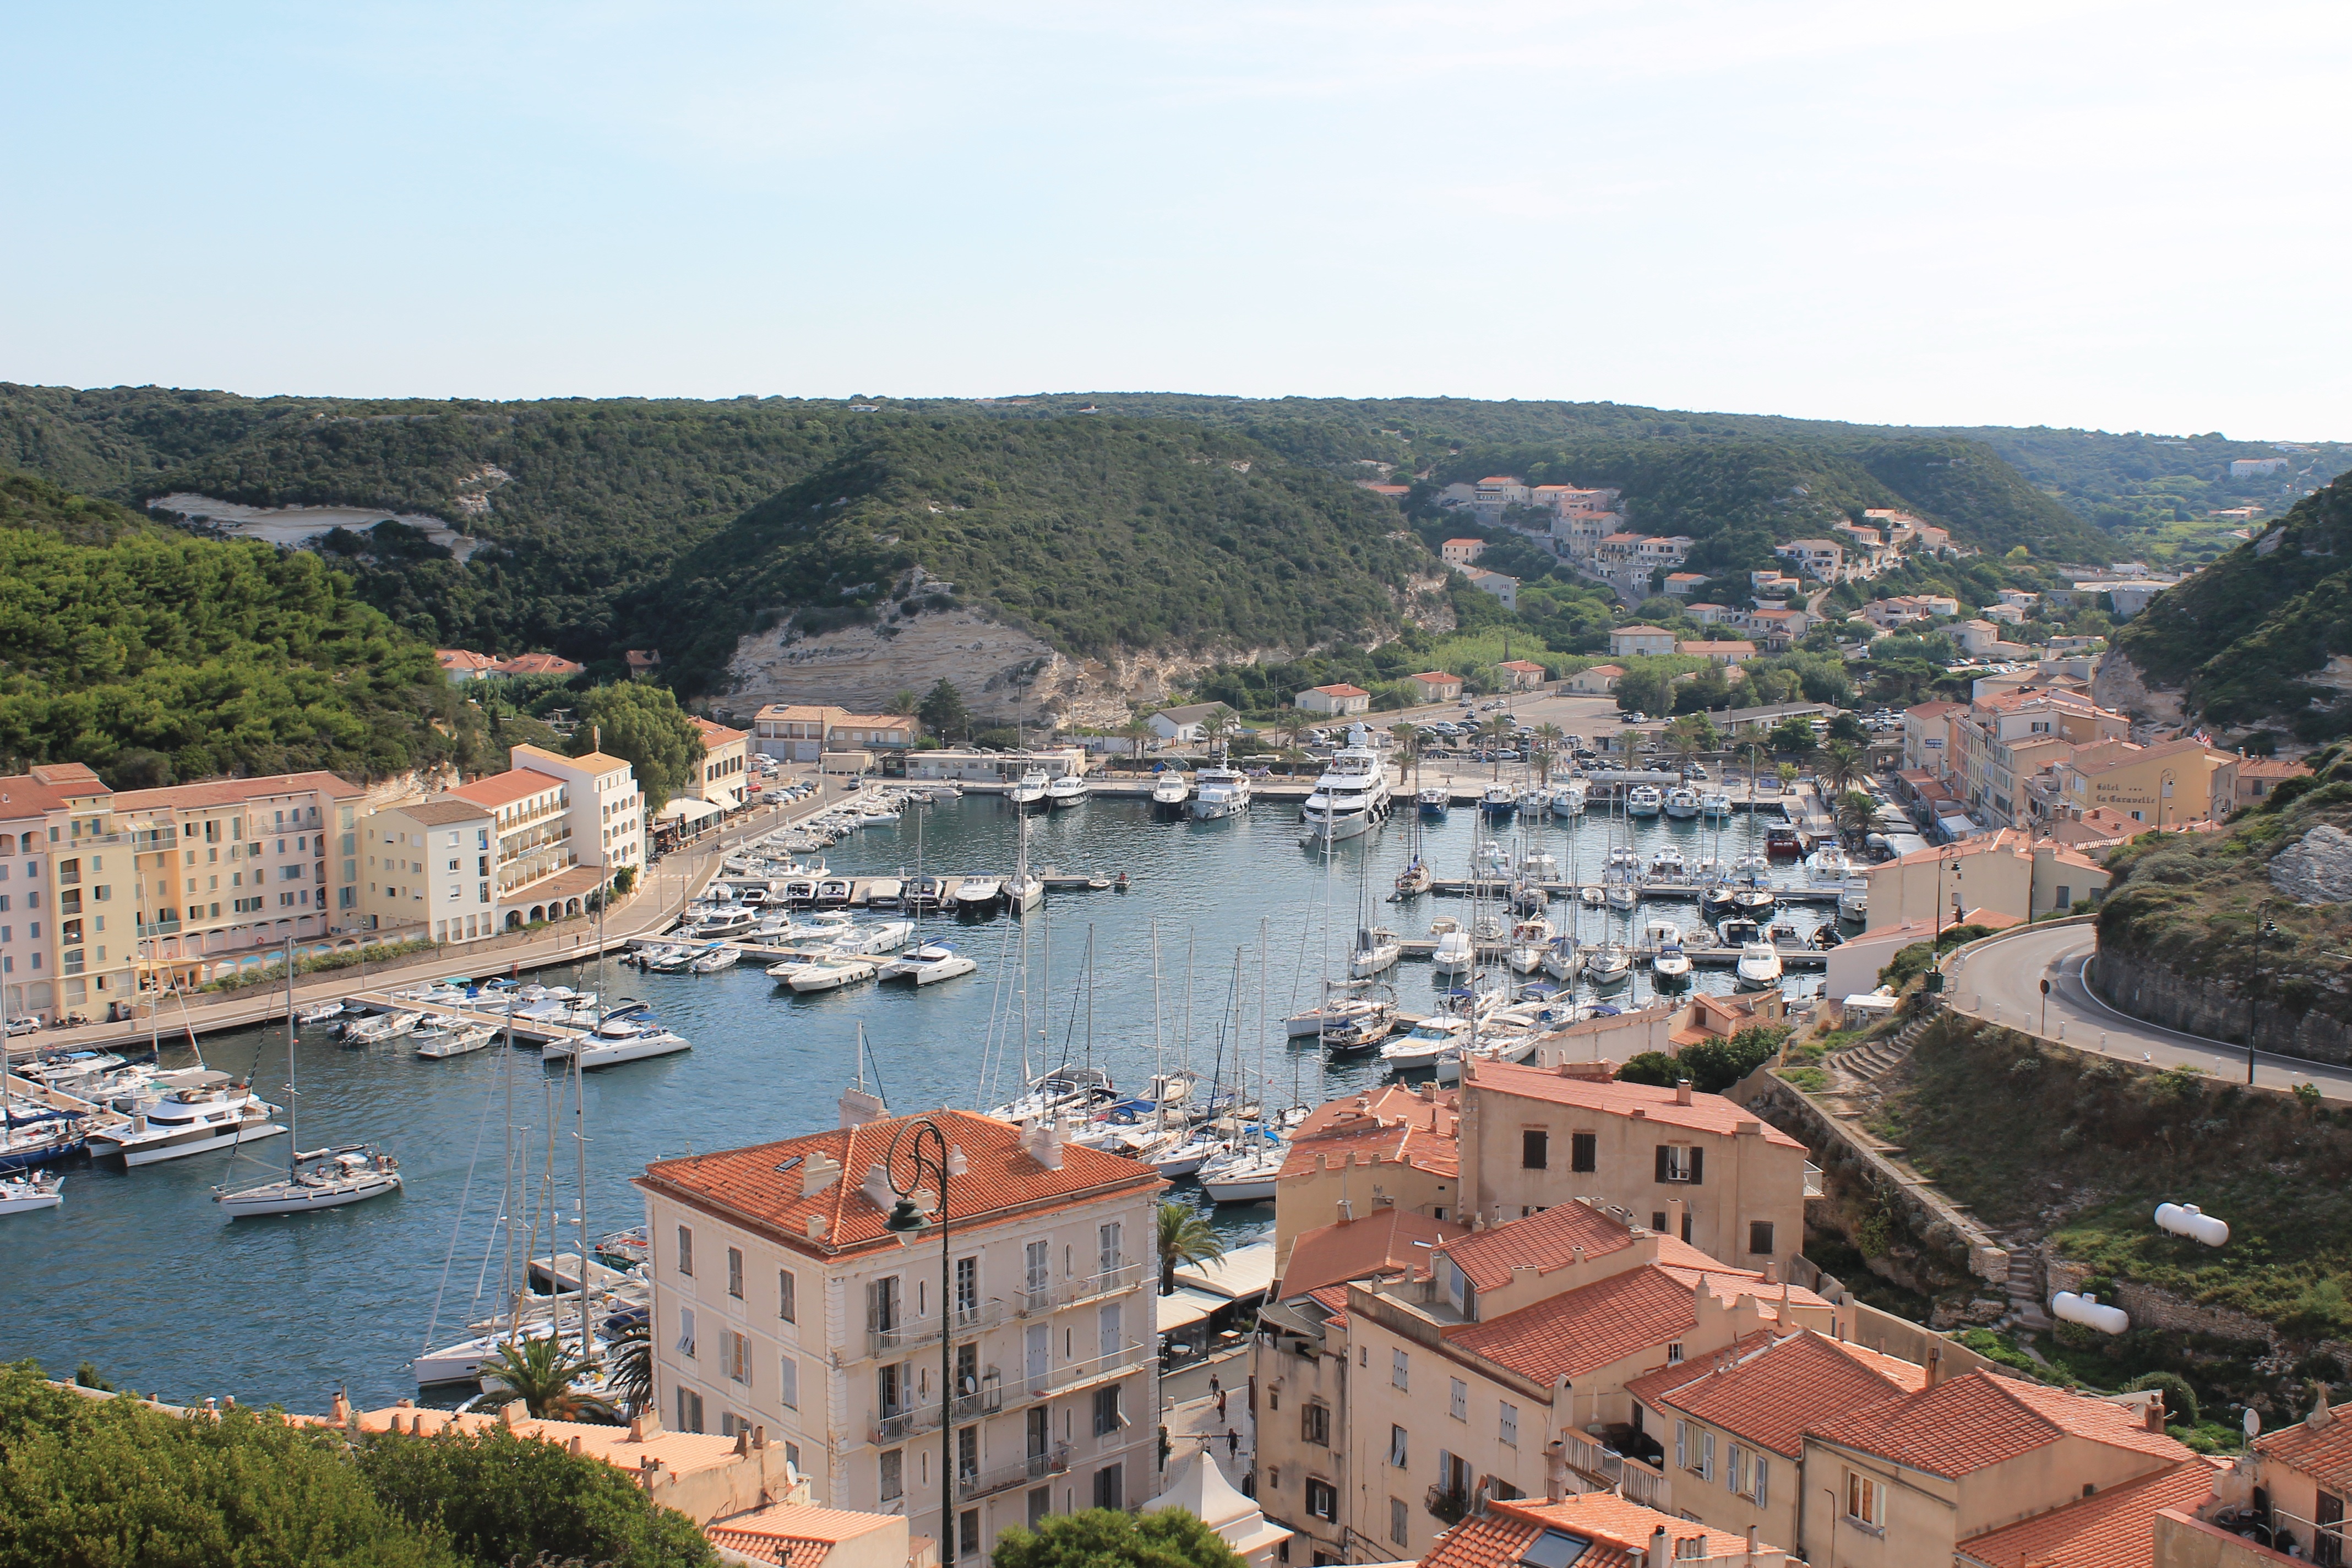
sea, coast, town, village, france, holiday, bay, blue, fortification, boats, corsican, island of beauty, aerial photography, bonifacio, human settlement